Albert Uderzo

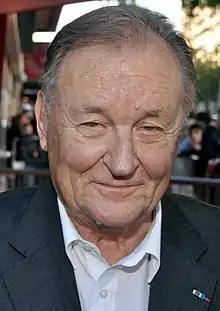
Uderzo in 2012

Alberto Aleandro Uderzo (25 April 1927 – 24 March 2020), better known as Albert Uderzo, was a French comic book artist and scriptwriter. He is best known as the co-creator and illustrator of the "Astérix" series in collaboration with René Goscinny. He also drew other comics such as "Oumpah-pah", again with Goscinny.